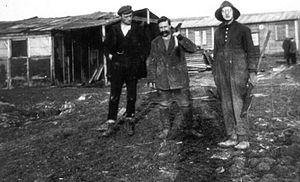
Premier chantier du SCI à Esnes près de Verdun (France). Construction de baraquements pour le village détruit par la guerre (1920-21). A gauche, Pierre Ceresole.
Esnes-en-Argonne est une commune française située dans le département de la Meuse, en région Grand Est.